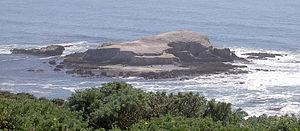
Bird Rock est le nom d'une formation rocheuse ainsi que d'une l'île de la baie de San Francisco, dans le comté de Marin.